Kurt Carr

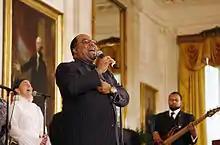
The Kurt Carr Singers perform for President George W. Bush and guests on June 17, 2008 in the East Room of the White House

Kurt Carr (born October 12, 1964) is an American gospel music composer and performer. While living in the city of Hartford, Connecticut, he served as Minister of Music at The First Baptist Church of Hartford located at the time on Greenfield Street. He is currently the Praise and Worship leader at The Fountain Of Praise in Houston, Texas.